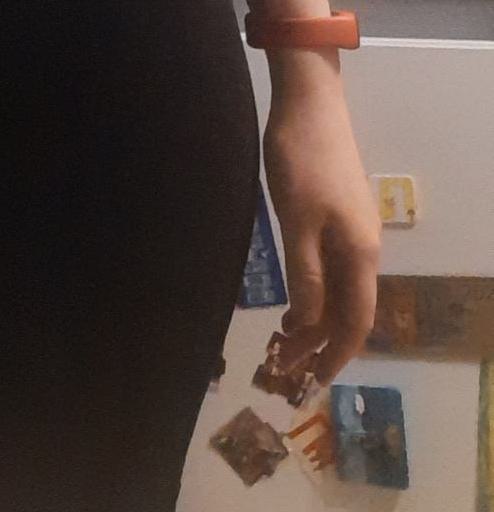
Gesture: no_gesture